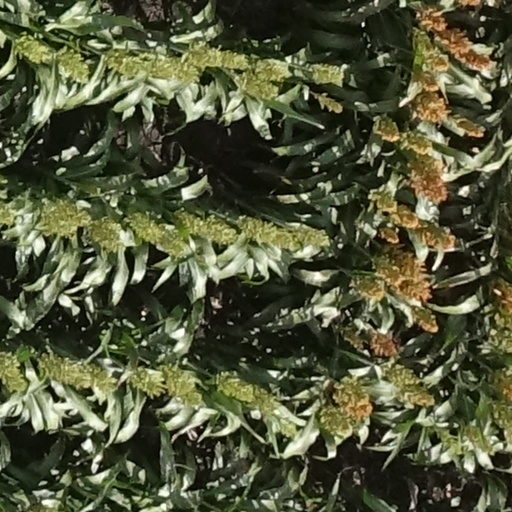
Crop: sorghum